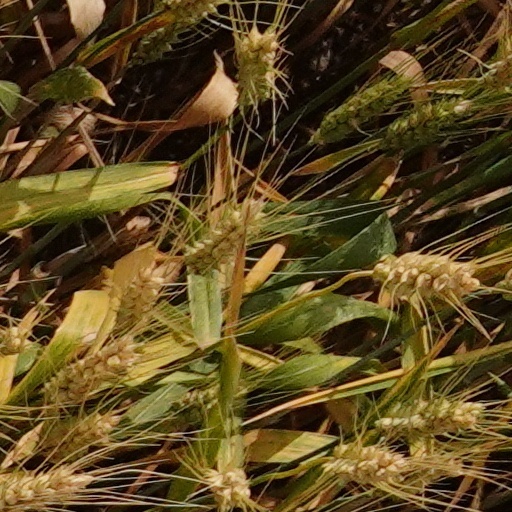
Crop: wheat